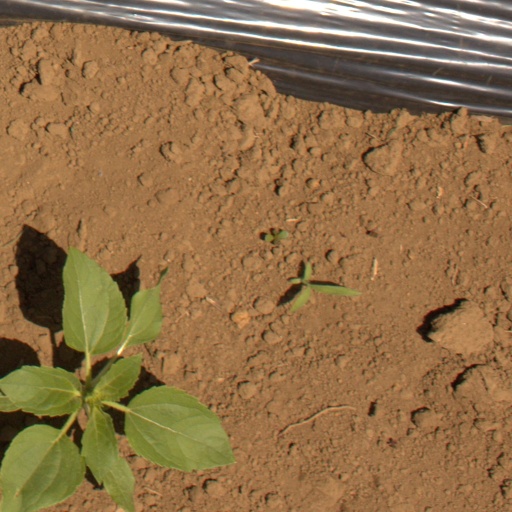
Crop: Jerusalem artichoke